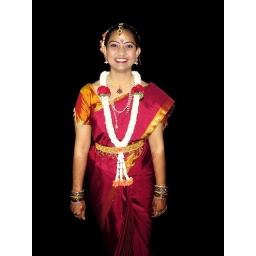
golden girl in her wedding attire